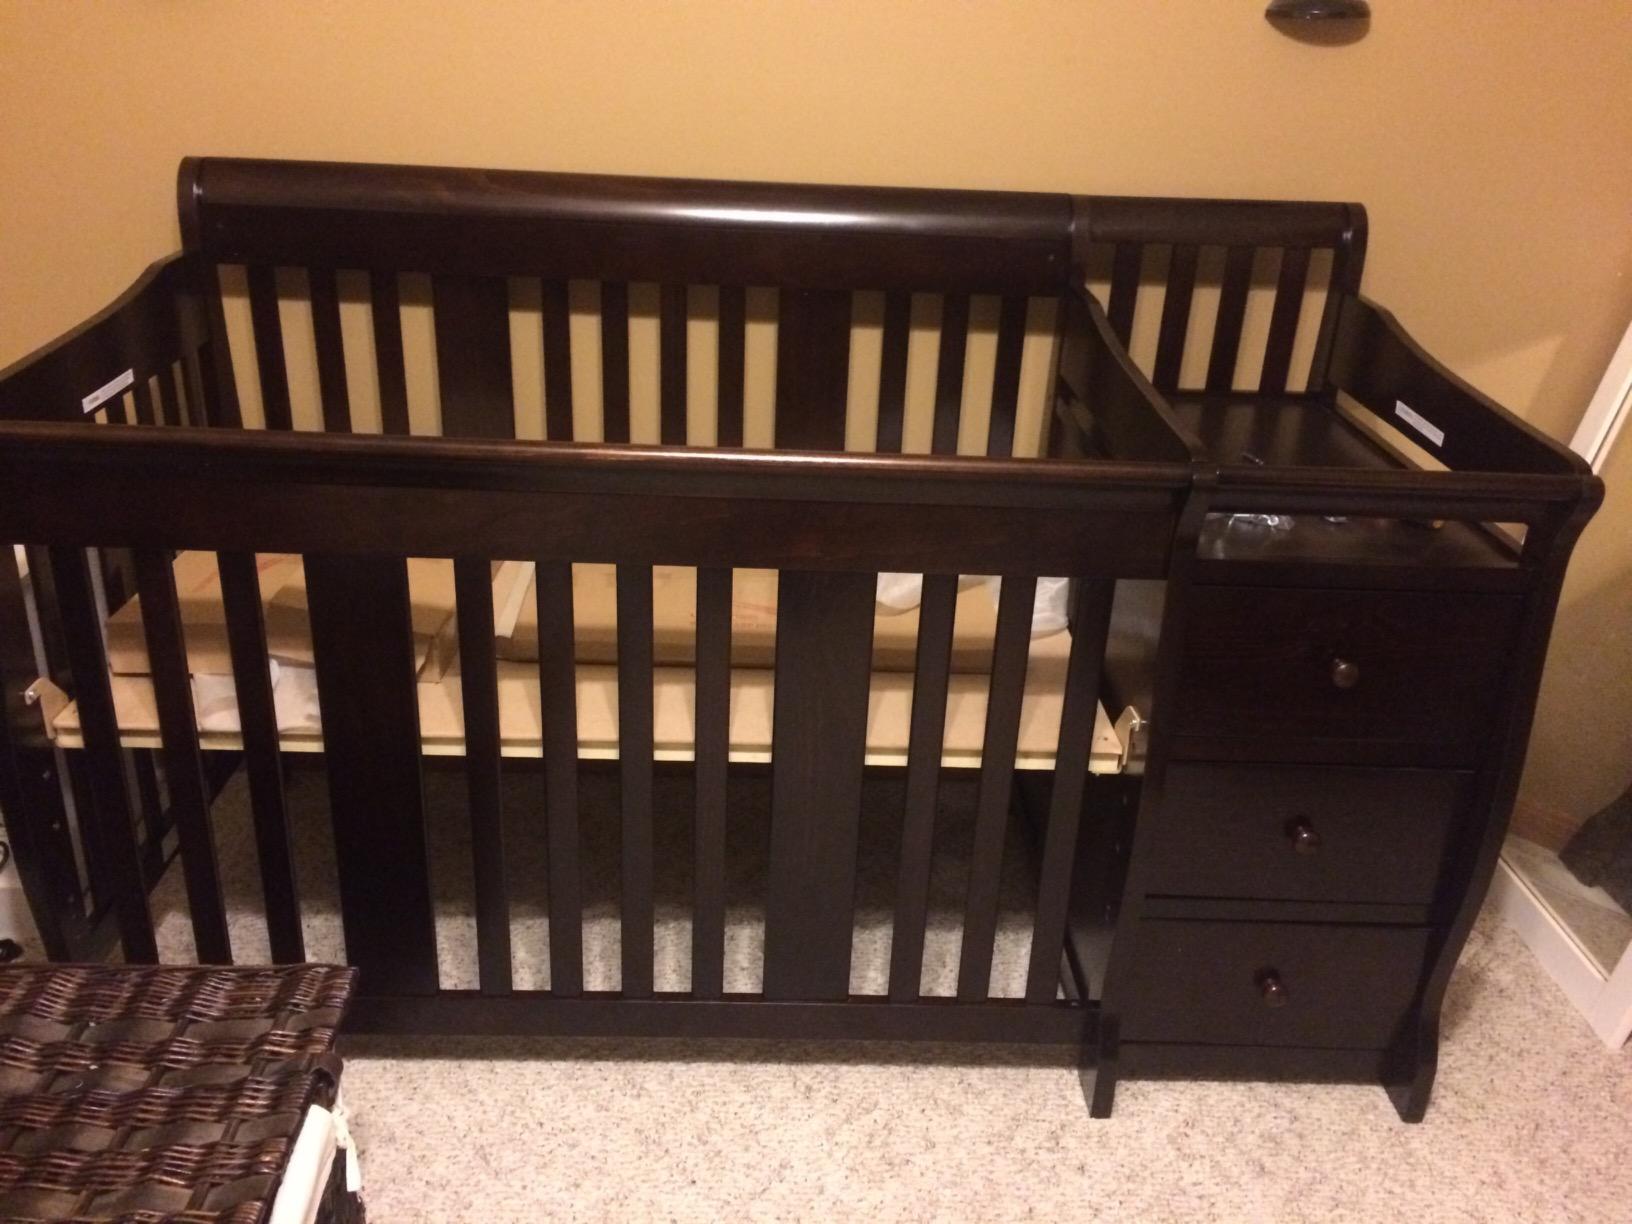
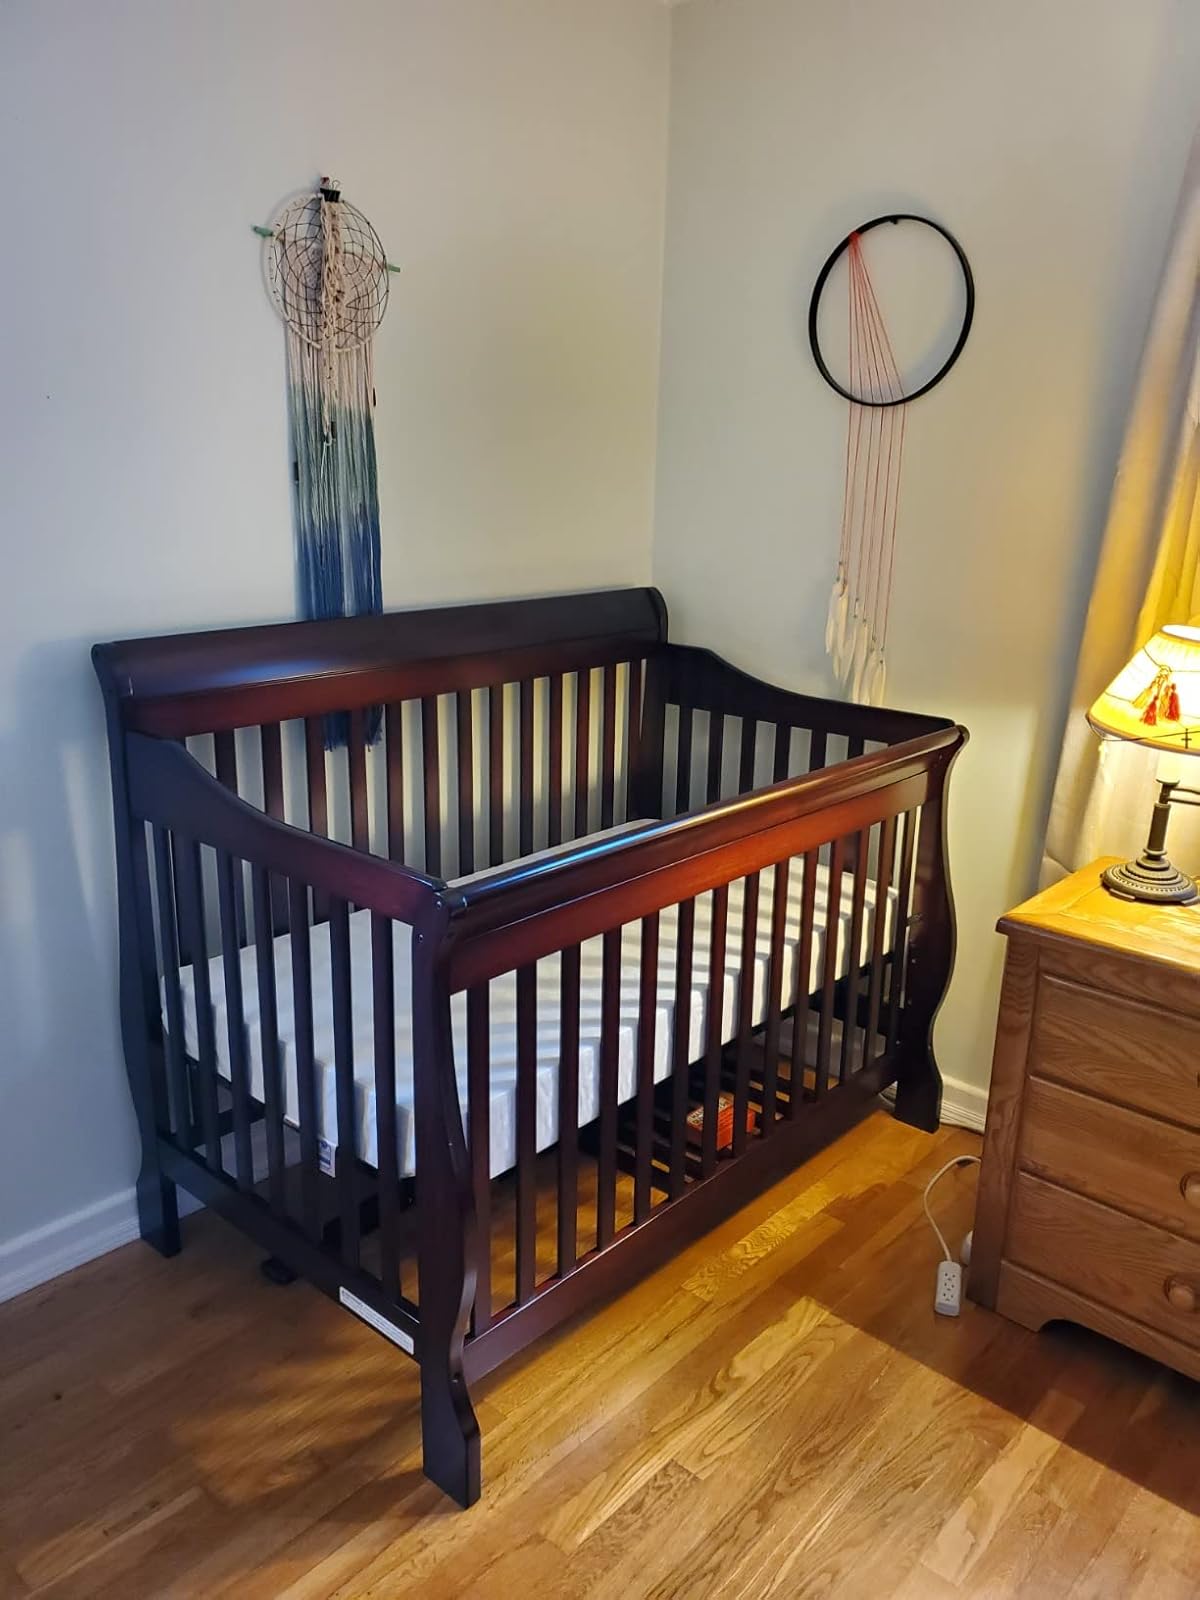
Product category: products_crib
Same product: no